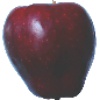
Label: Apple Red Delicious 1